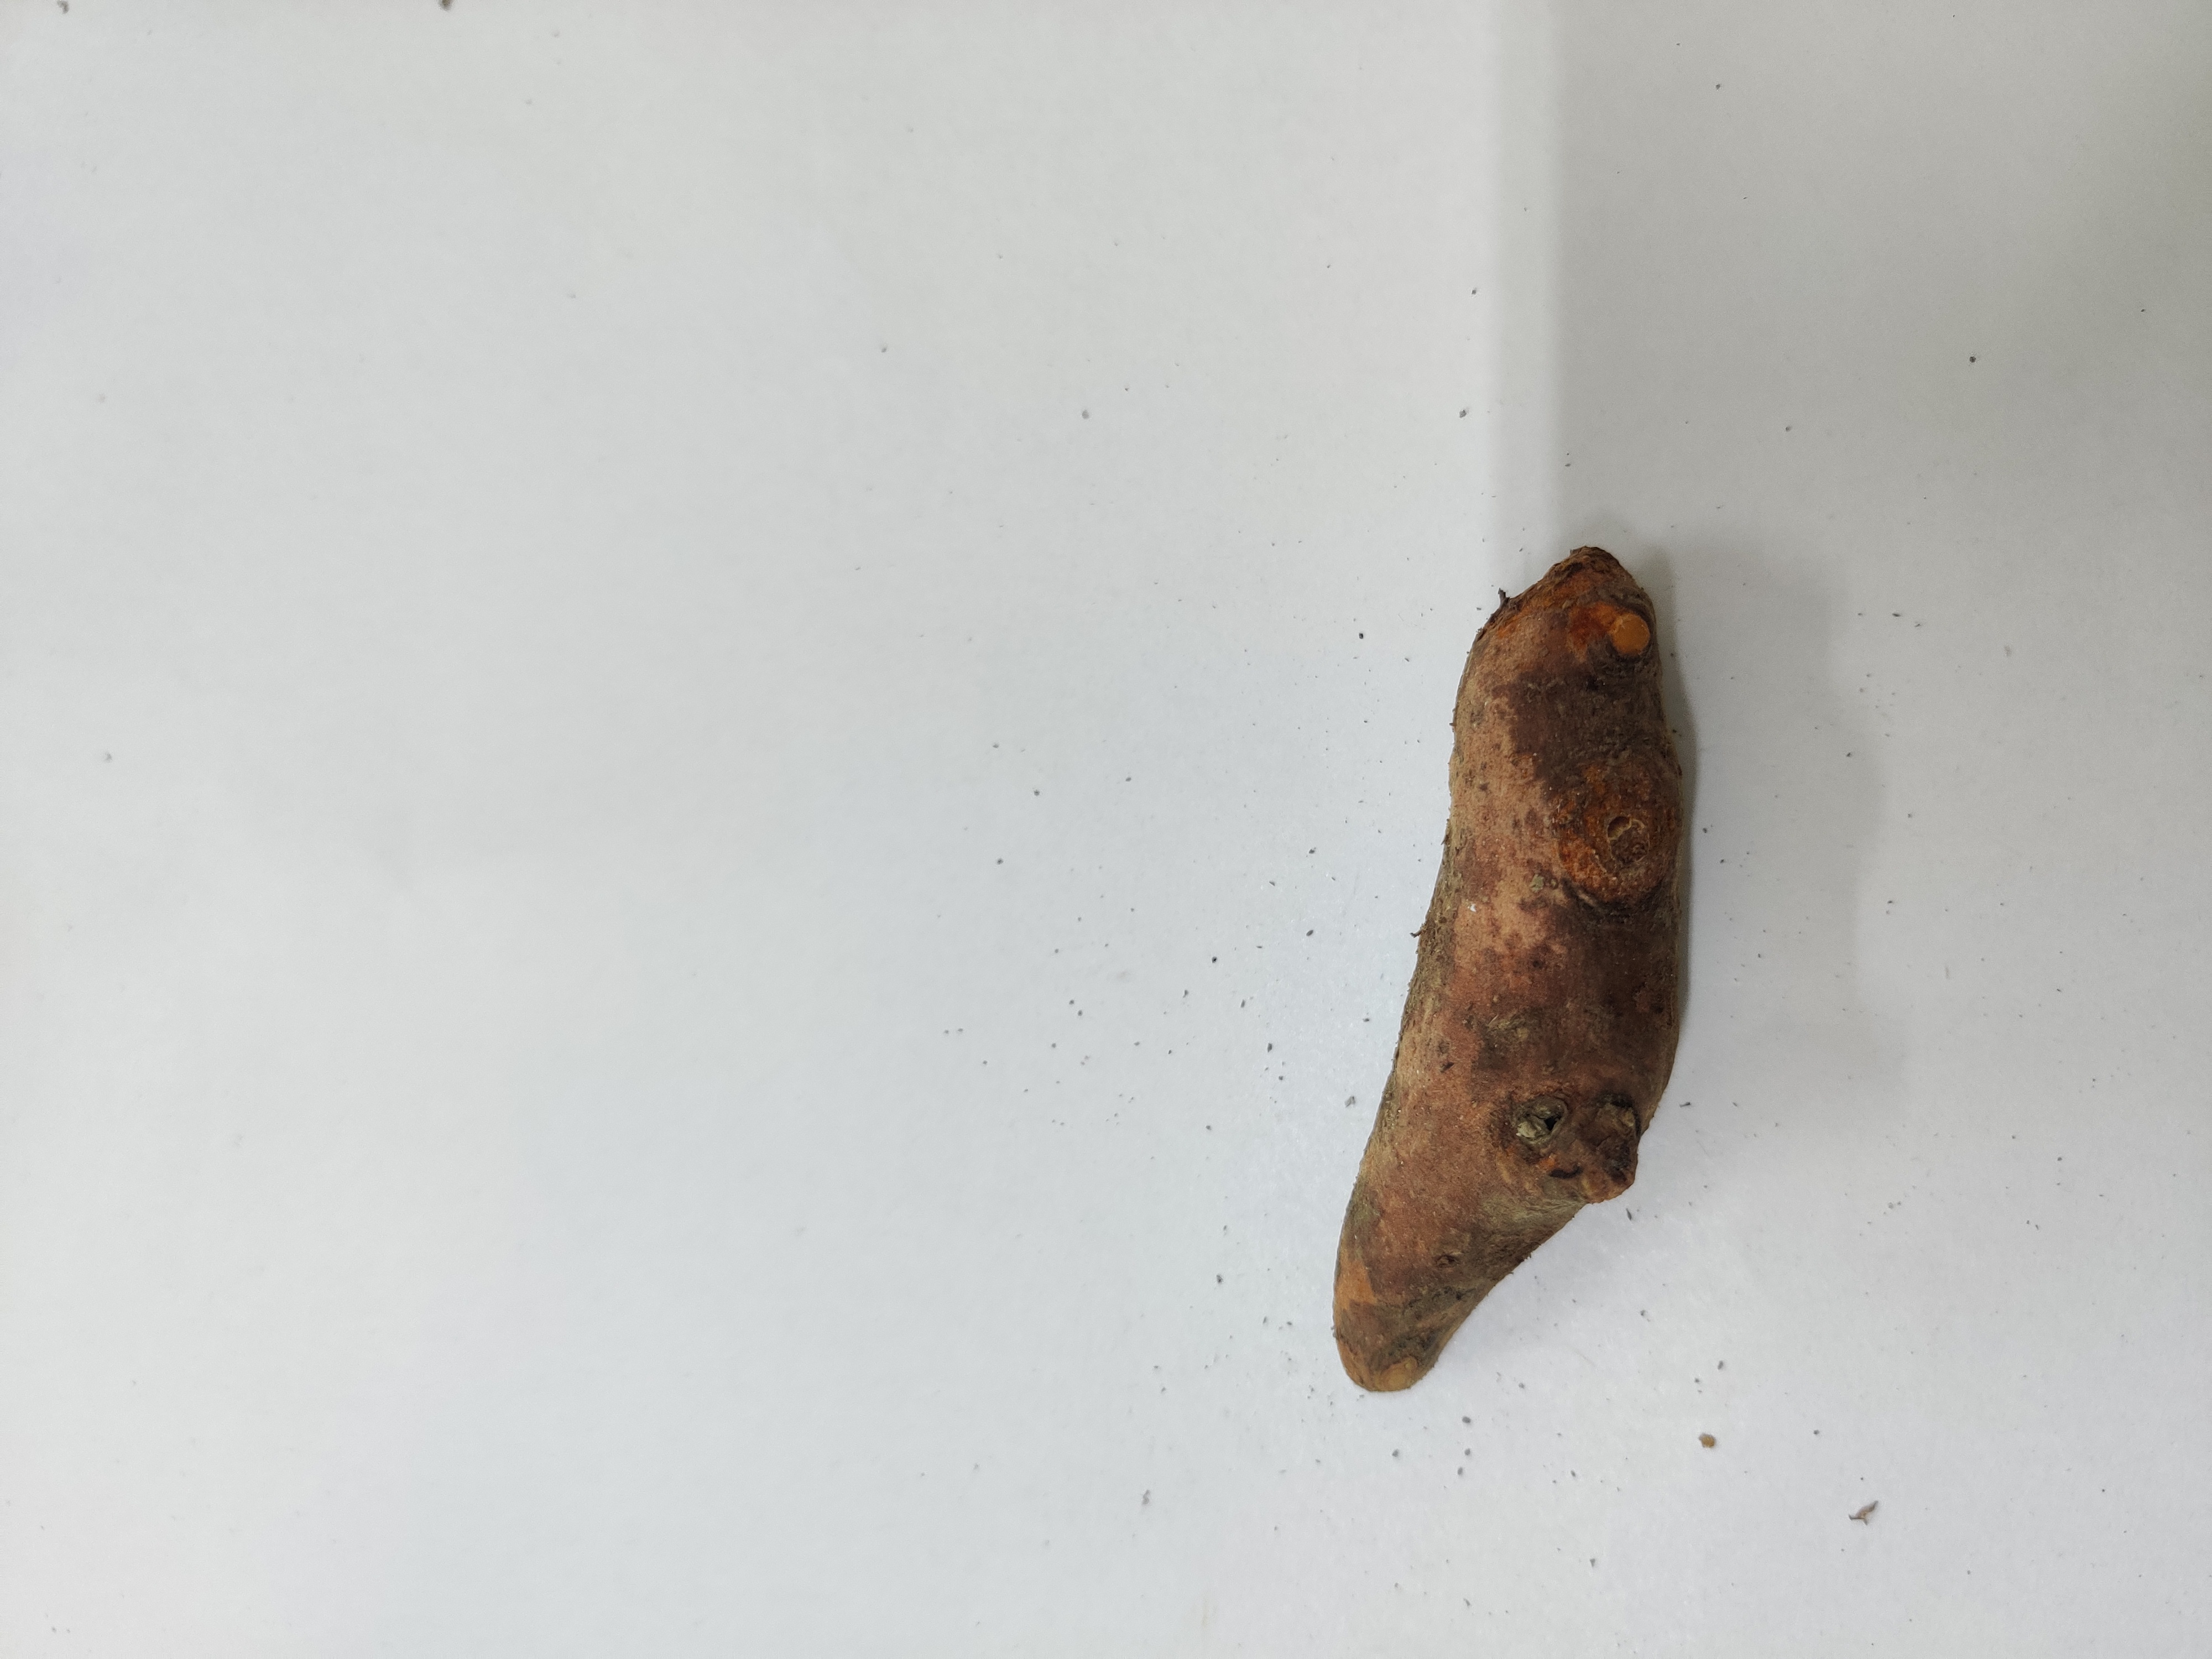
Crop: Turmeric
Condition: Severely Damaged